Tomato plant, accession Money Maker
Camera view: bottom (45 deg); turntable rotation: 60 degrees
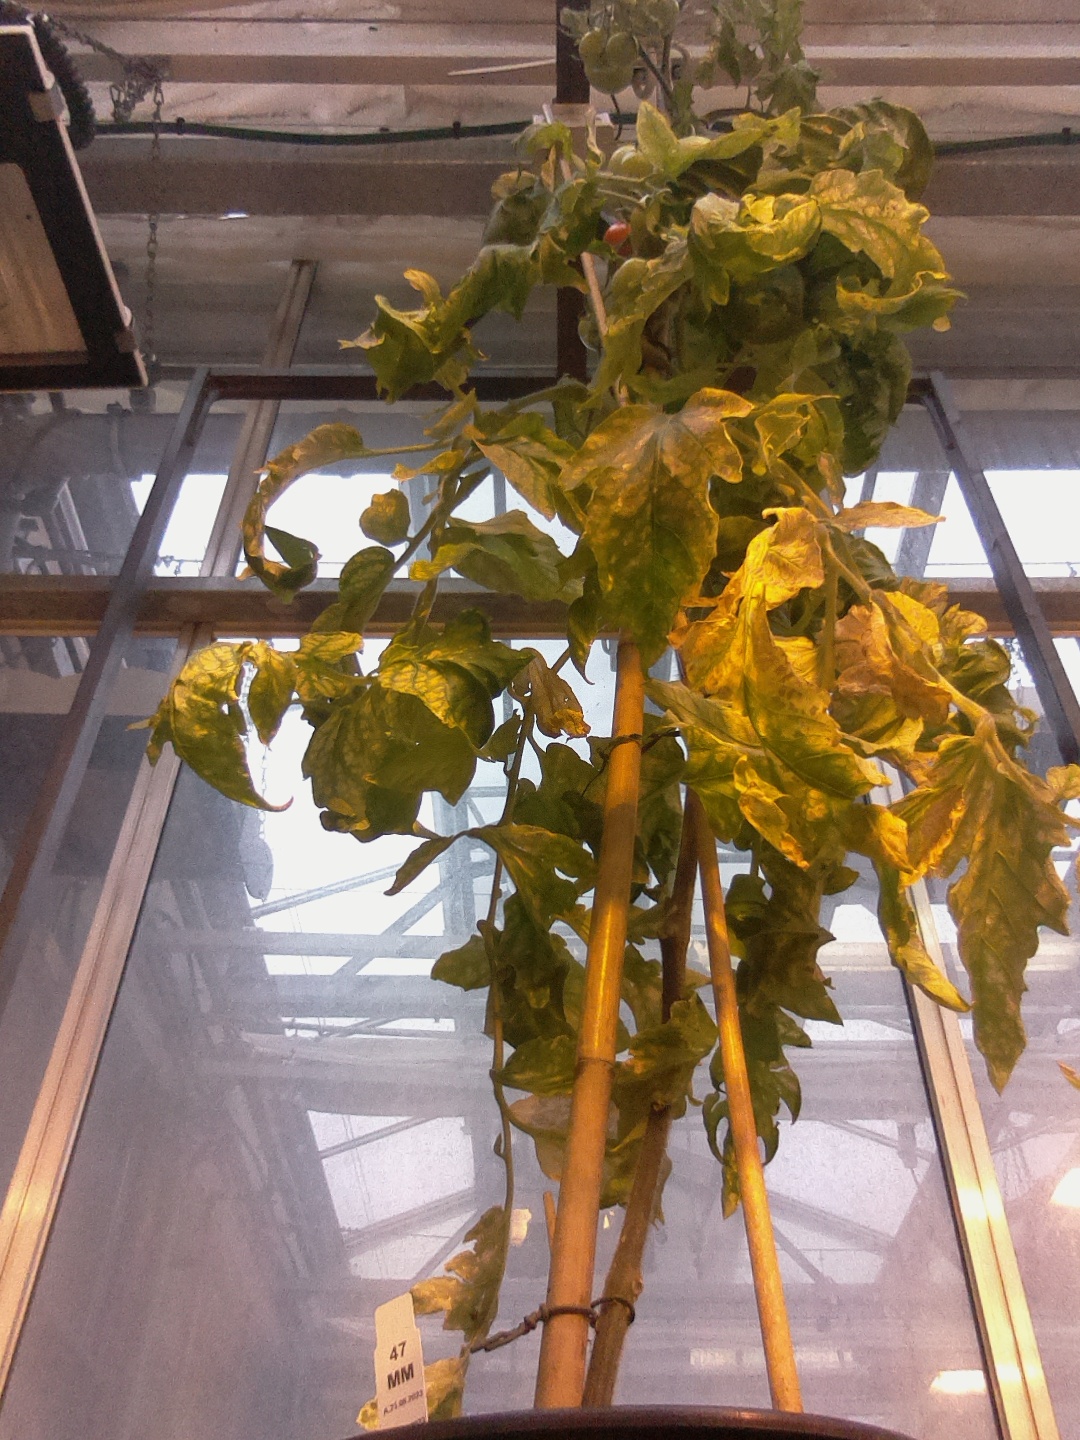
BBCH growth stage 81: 10%-20% of fruits show typical fully ripe color